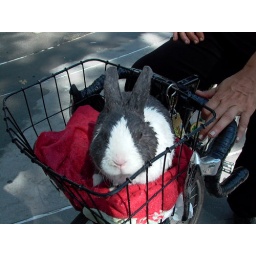
Wet Rabbit in a bike basket